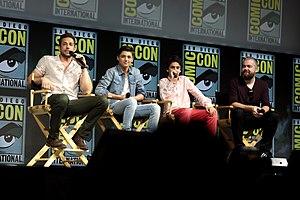
Shazam! est un film de super-héros américain réalisé par David F. Sandberg, sorti en 2019. Il s'agit du septième film de l'univers cinématographique DC. Il met en scène le personnage de DC Comics Shazam créé par C. C. Beck et Bill Parker.